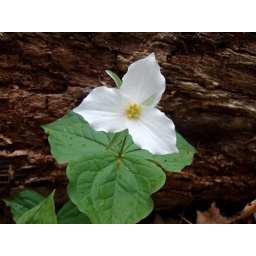
A white trillium, one of Michigan's protected wildflowers, found against a decomposing tree in the woods in northwestern Michigan.